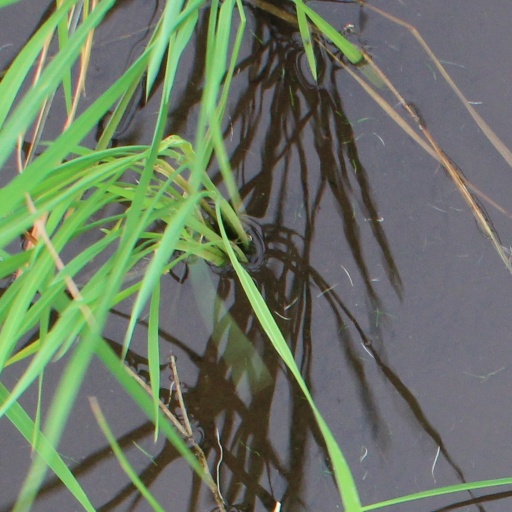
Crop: rice